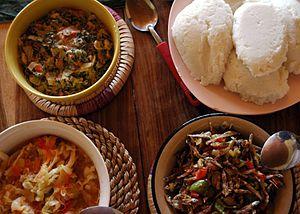
La relish est une préparation cuite ou marinée, faite à partir de légumes préparés, et typiquement utilisée en tant que condiment. Une relish diffère d'une sauce par le fait que l'on peut y distinguer et identifier les cubes de légumes. Les relishs et les chutneys sont souvent indifférenciés ou utilisés respectivement pour les recettes occidentales et pour les recettes purement indiennes.